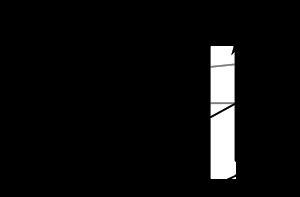
En optique et électromagnétisme, la diffraction de Fresnel, encore nommée diffraction en champ proche ou approximation de Fresnel, est une description en champ proche du phénomène physique de diffraction qui apparaît lorsqu'une onde diffracte à travers une ouverture ou autour d'un objet. Elle s'oppose à la diffraction de Fraunhofer qui décrit le même phénomène de diffraction mais en champ lointain.